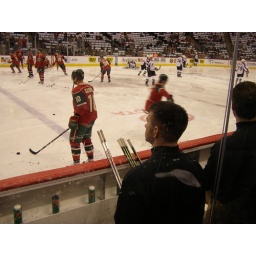
Wild vs. Avalanche - the guy in the black shirt was blocking Kieran from TV fame nearly the entire game!!